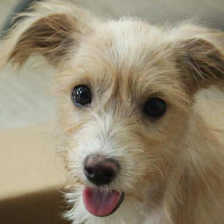
Label: animals